Yorkshire

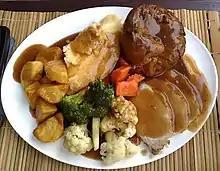
A Yorkshire pudding, served as part of a traditional Sunday roast

There are stately homes in Yorkshire that carry the name "castle" in a similar way to the non-distinctive use of chateau in French. The most notable examples are Allerton Castle and Castle Howard, both linked to the Howard family. Castle Howard and the Earl of Harewood's residence, Harewood House, are included amongst the nine Treasure Houses of England.